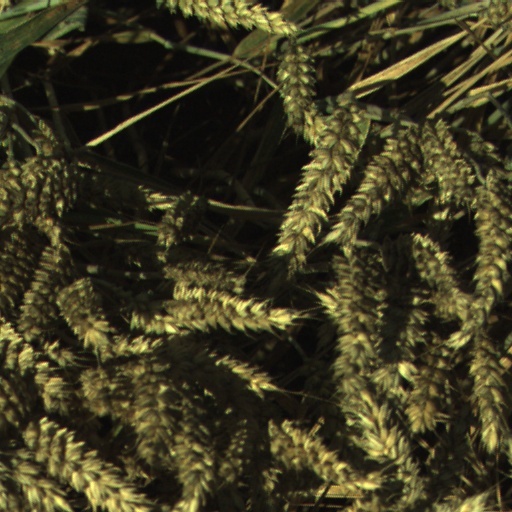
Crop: wheat